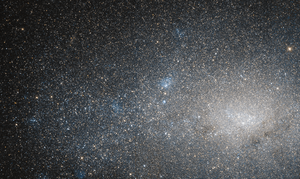
IC 5152 est une galaxie irrégulière. Elle fut découverte par DeLisle Stewart en 1908.